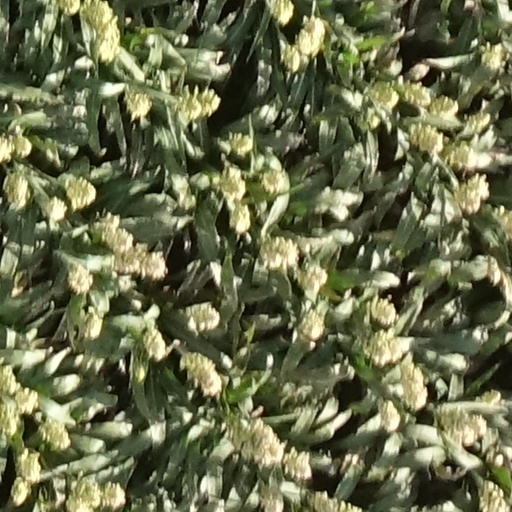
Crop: sorghum